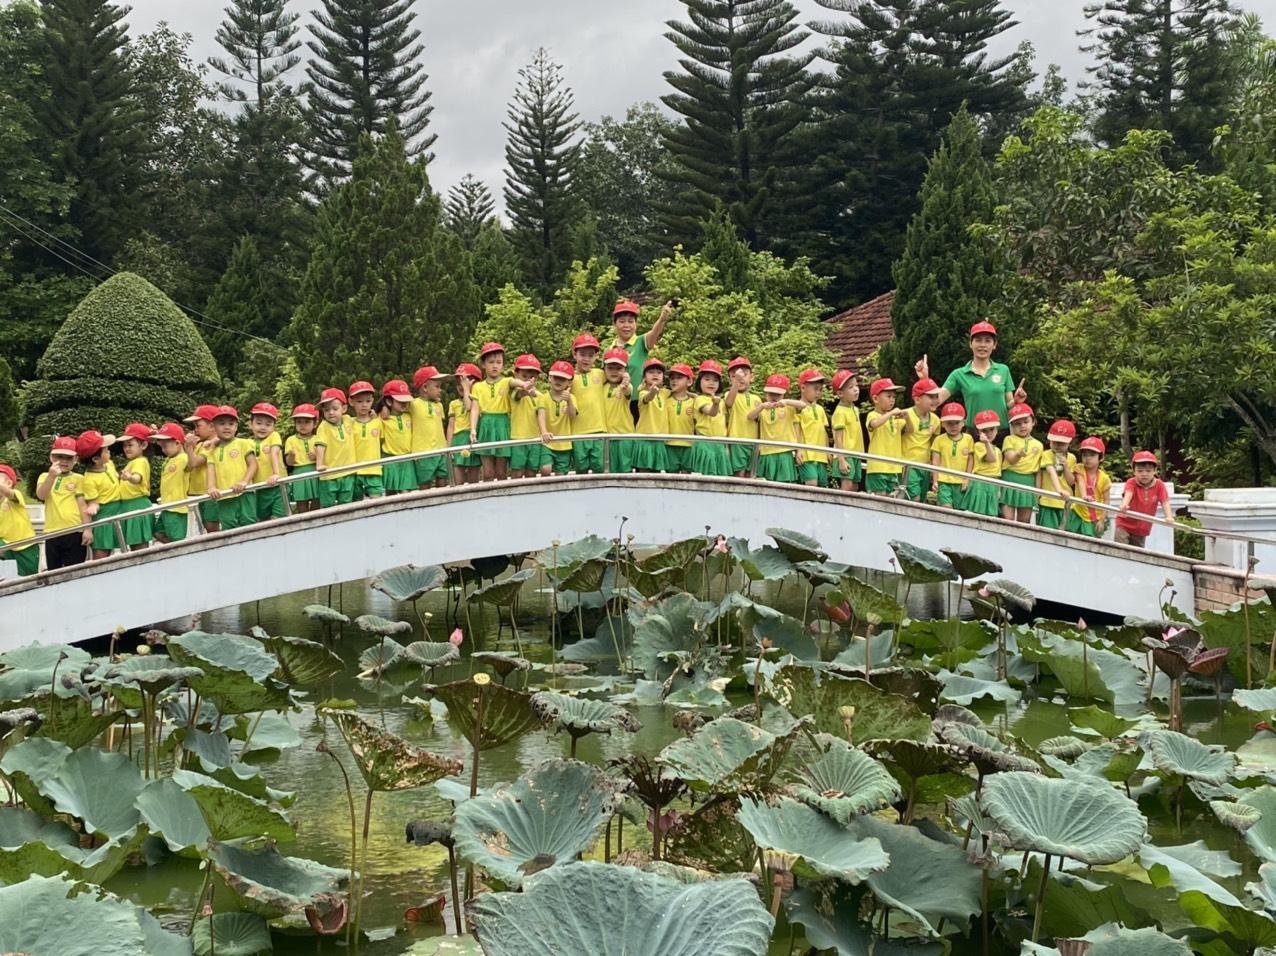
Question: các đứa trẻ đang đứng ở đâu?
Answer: bọn trẻ đứng trên một chiếc cầu